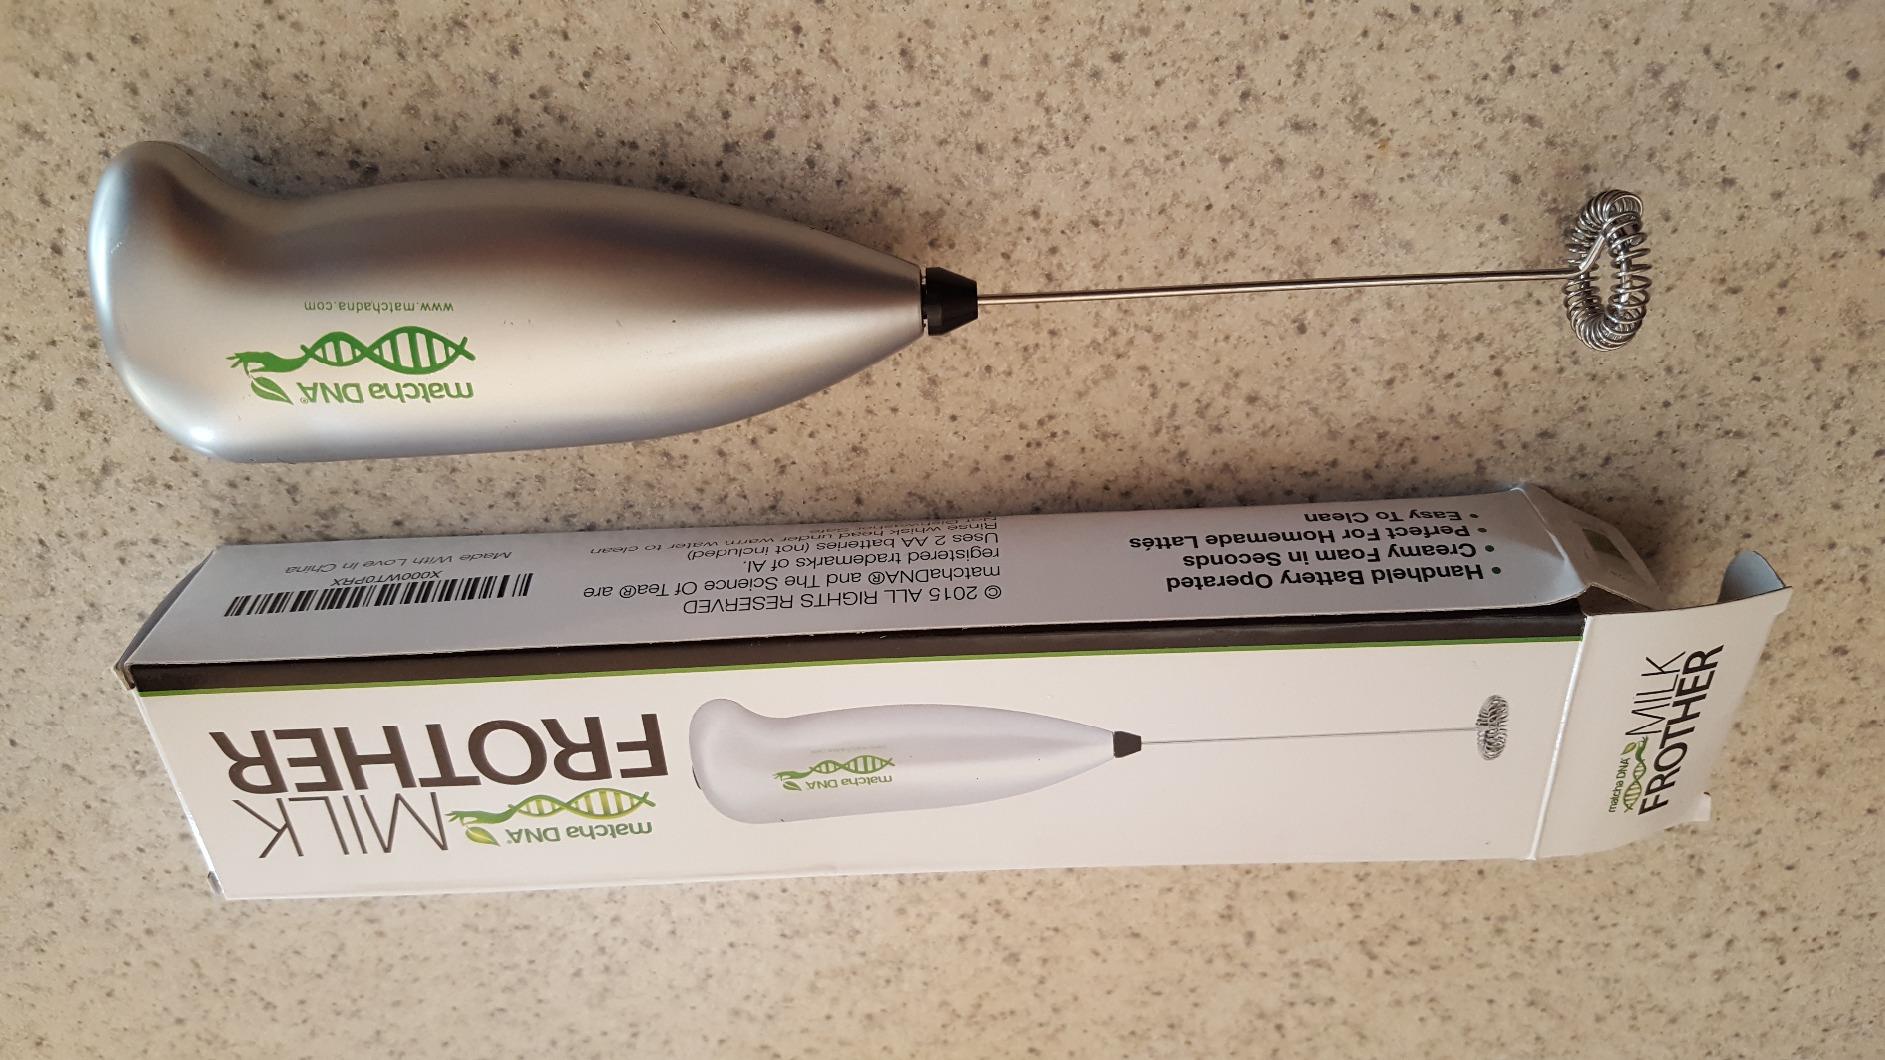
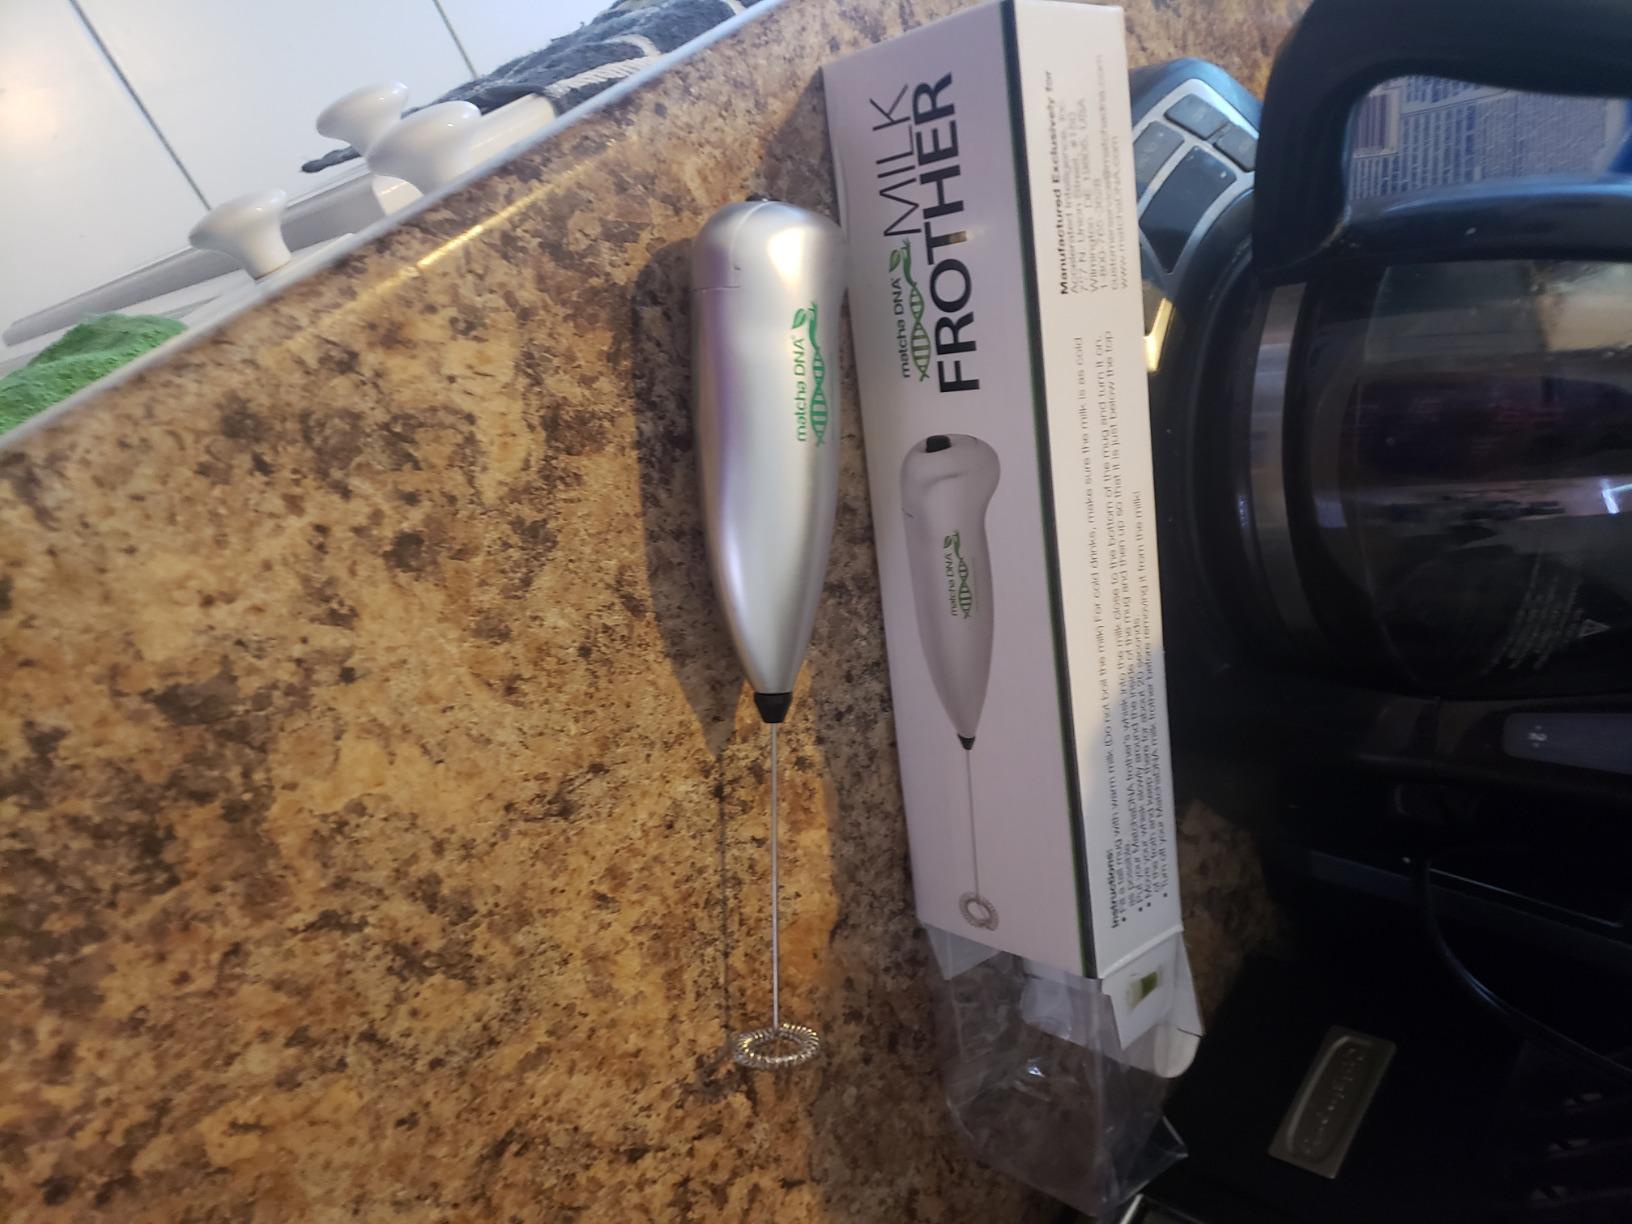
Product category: items_mixer
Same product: yes